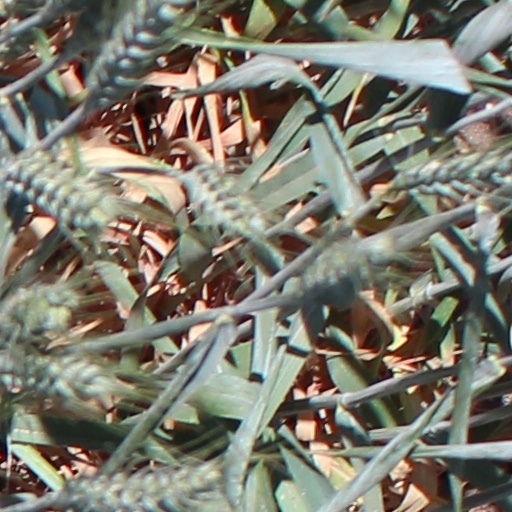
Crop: wheat